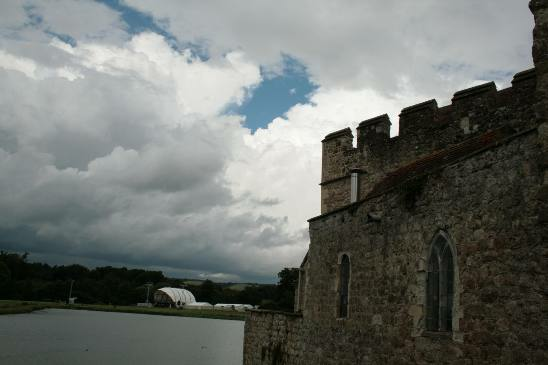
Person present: No